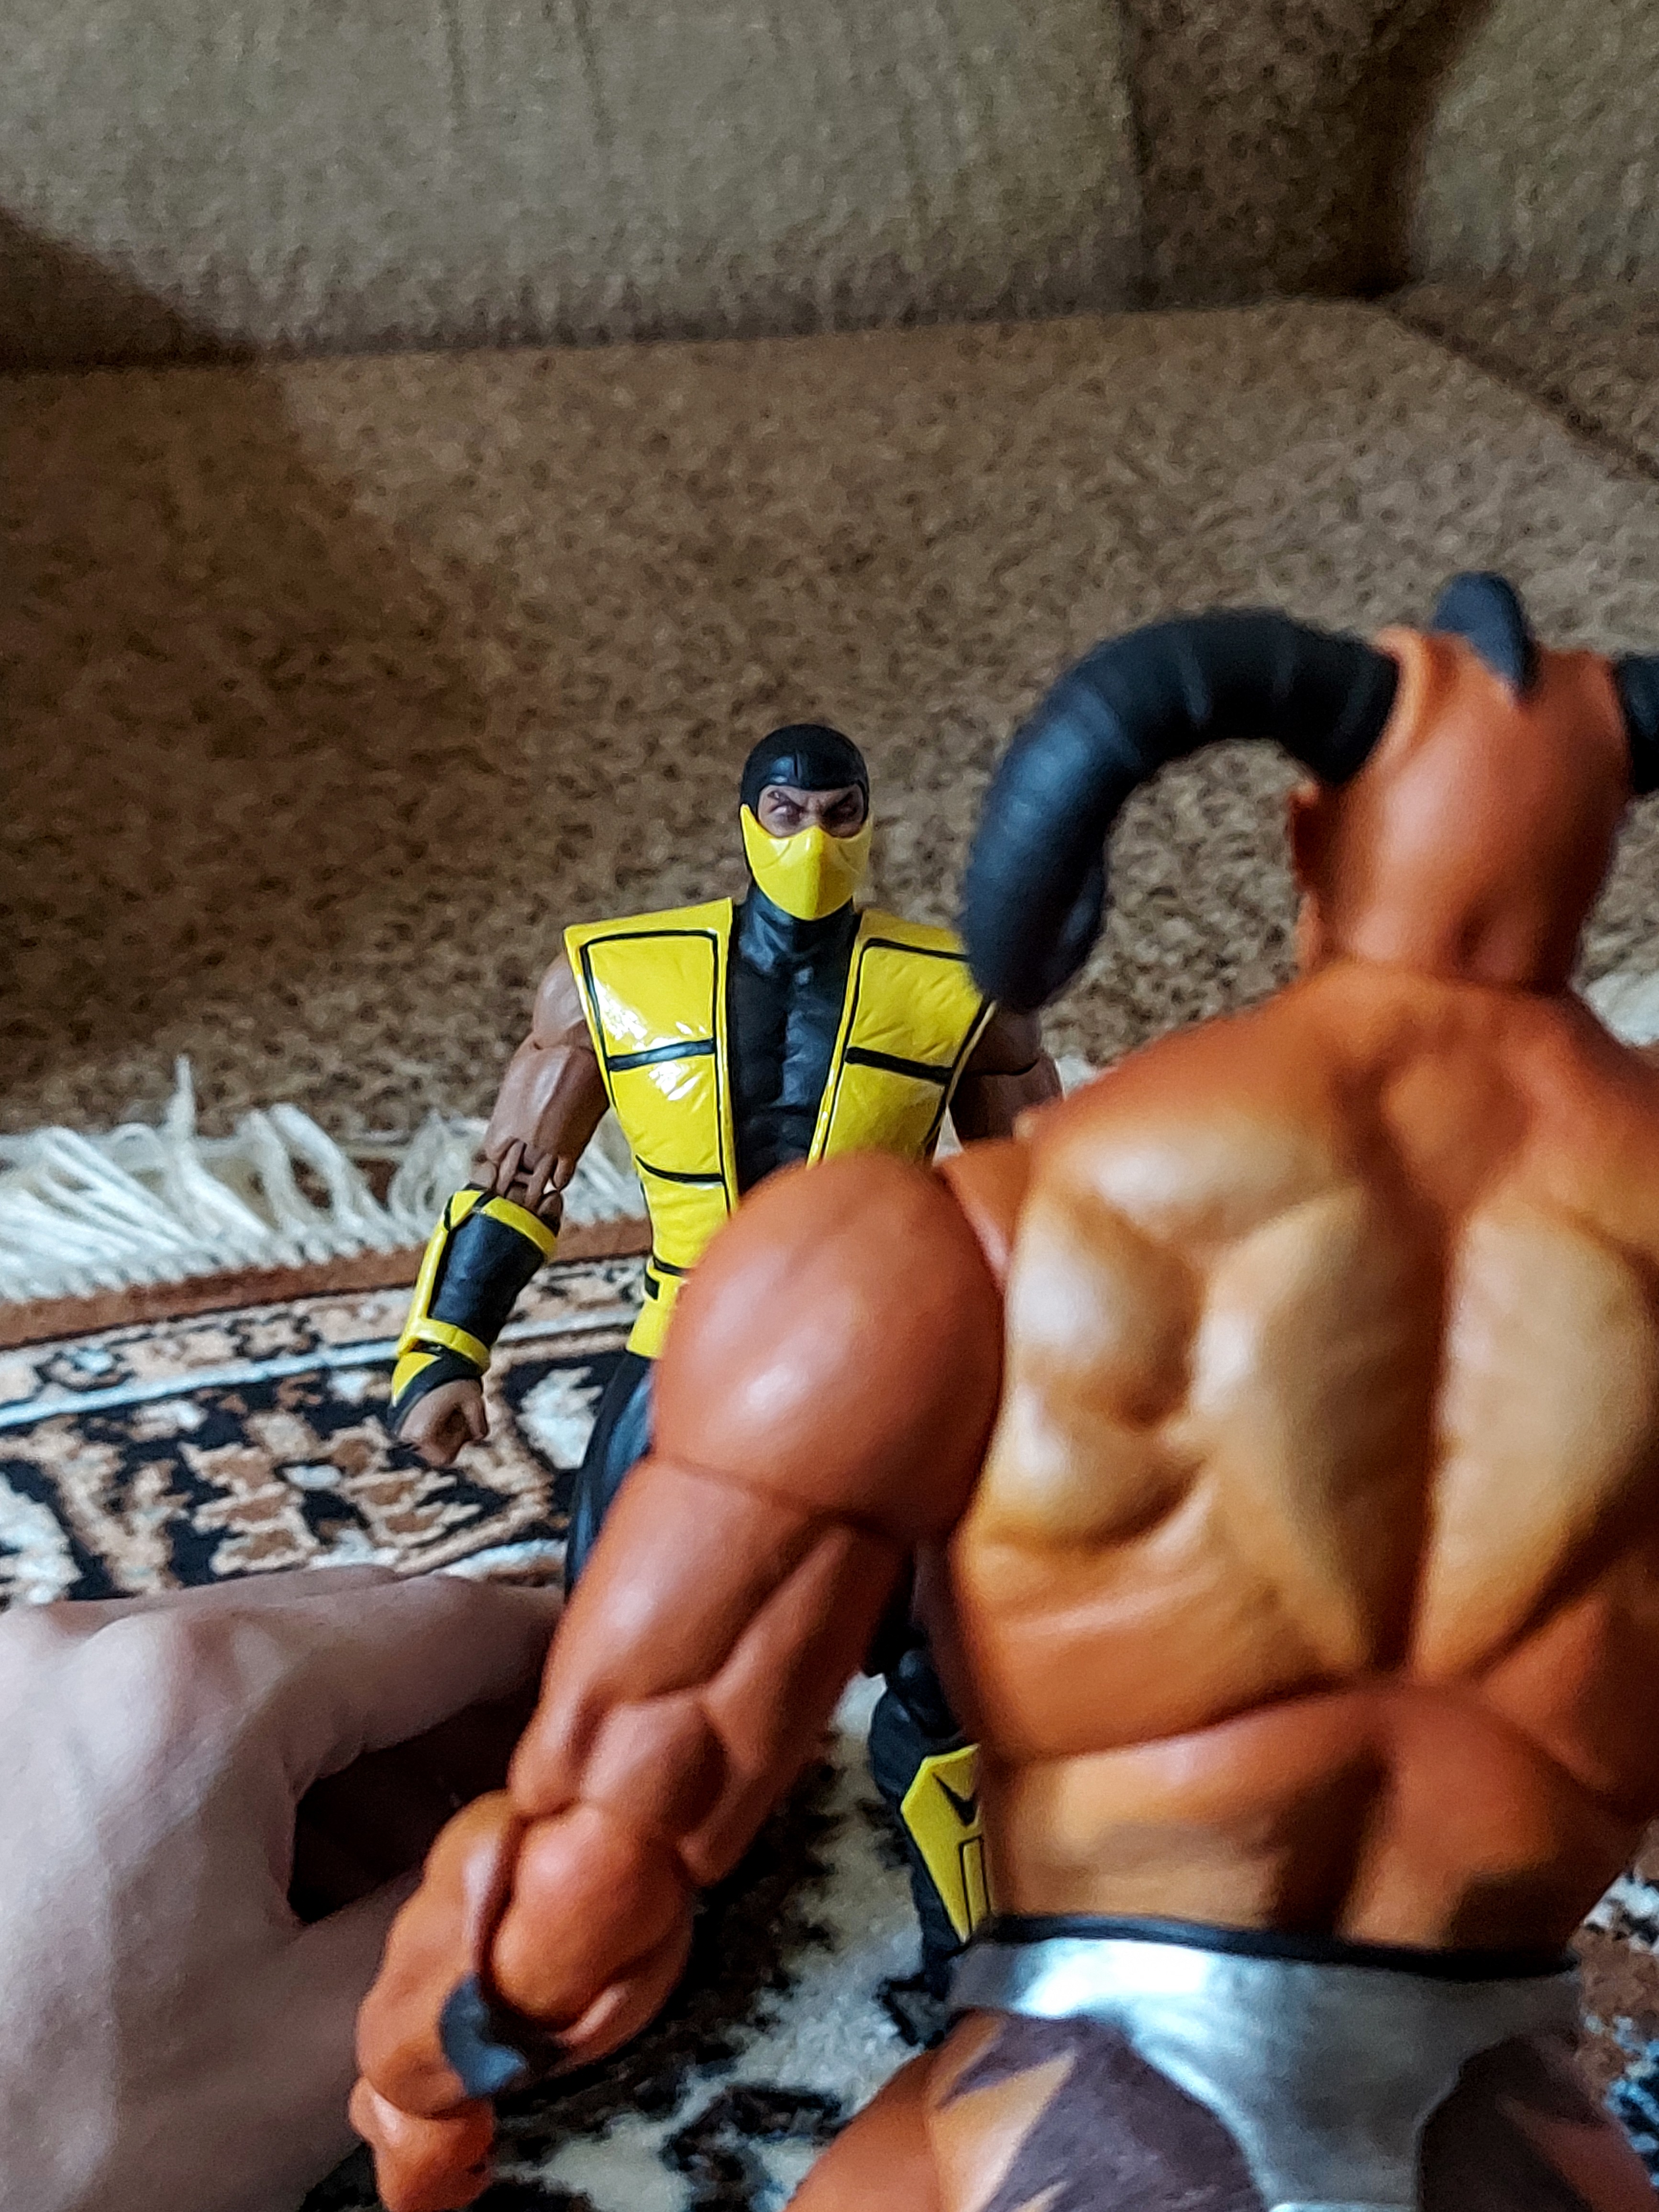
Shokan, storm, collectibles, warrior, fighter, action, figure, bodybuilder, hand, muscle, shorts, organ, human body, bodybuilding, toy, chest, Barechested, thigh, trunk, art, abdomen, fictional character, combat sport, briefs, physical fitness, striking combat sports, underpants, action figure, undergarment, contact sport, metal, competition event, figurine, fiction, flesh, competition, sportswear, personal protective equipment, wrestling, hero, individual sports, visual arts